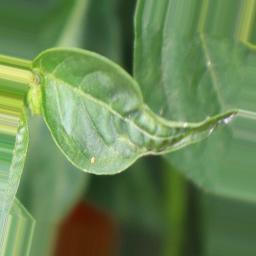
Label: mites_and_trips